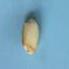
Maize quality: Bad